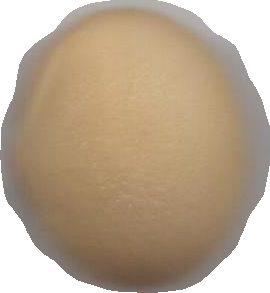
Variety: Dega